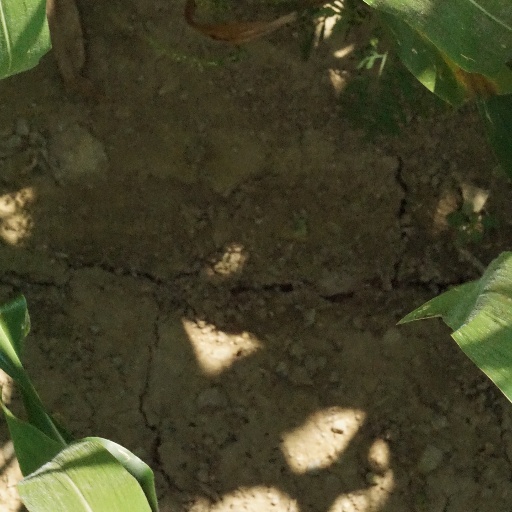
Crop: maize; corn